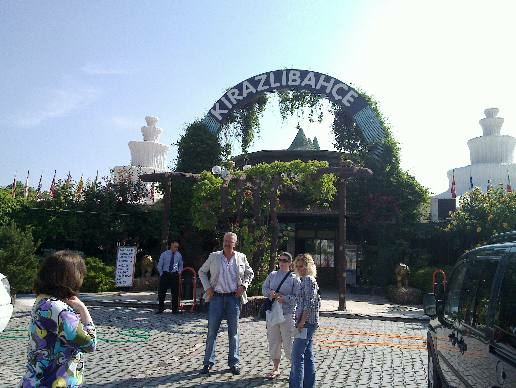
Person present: Yes